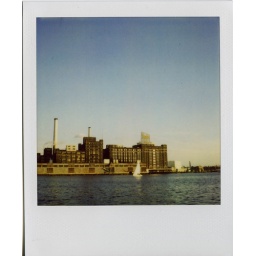
The Domino Sugar plant in Baltimore, seen from the water taxi.